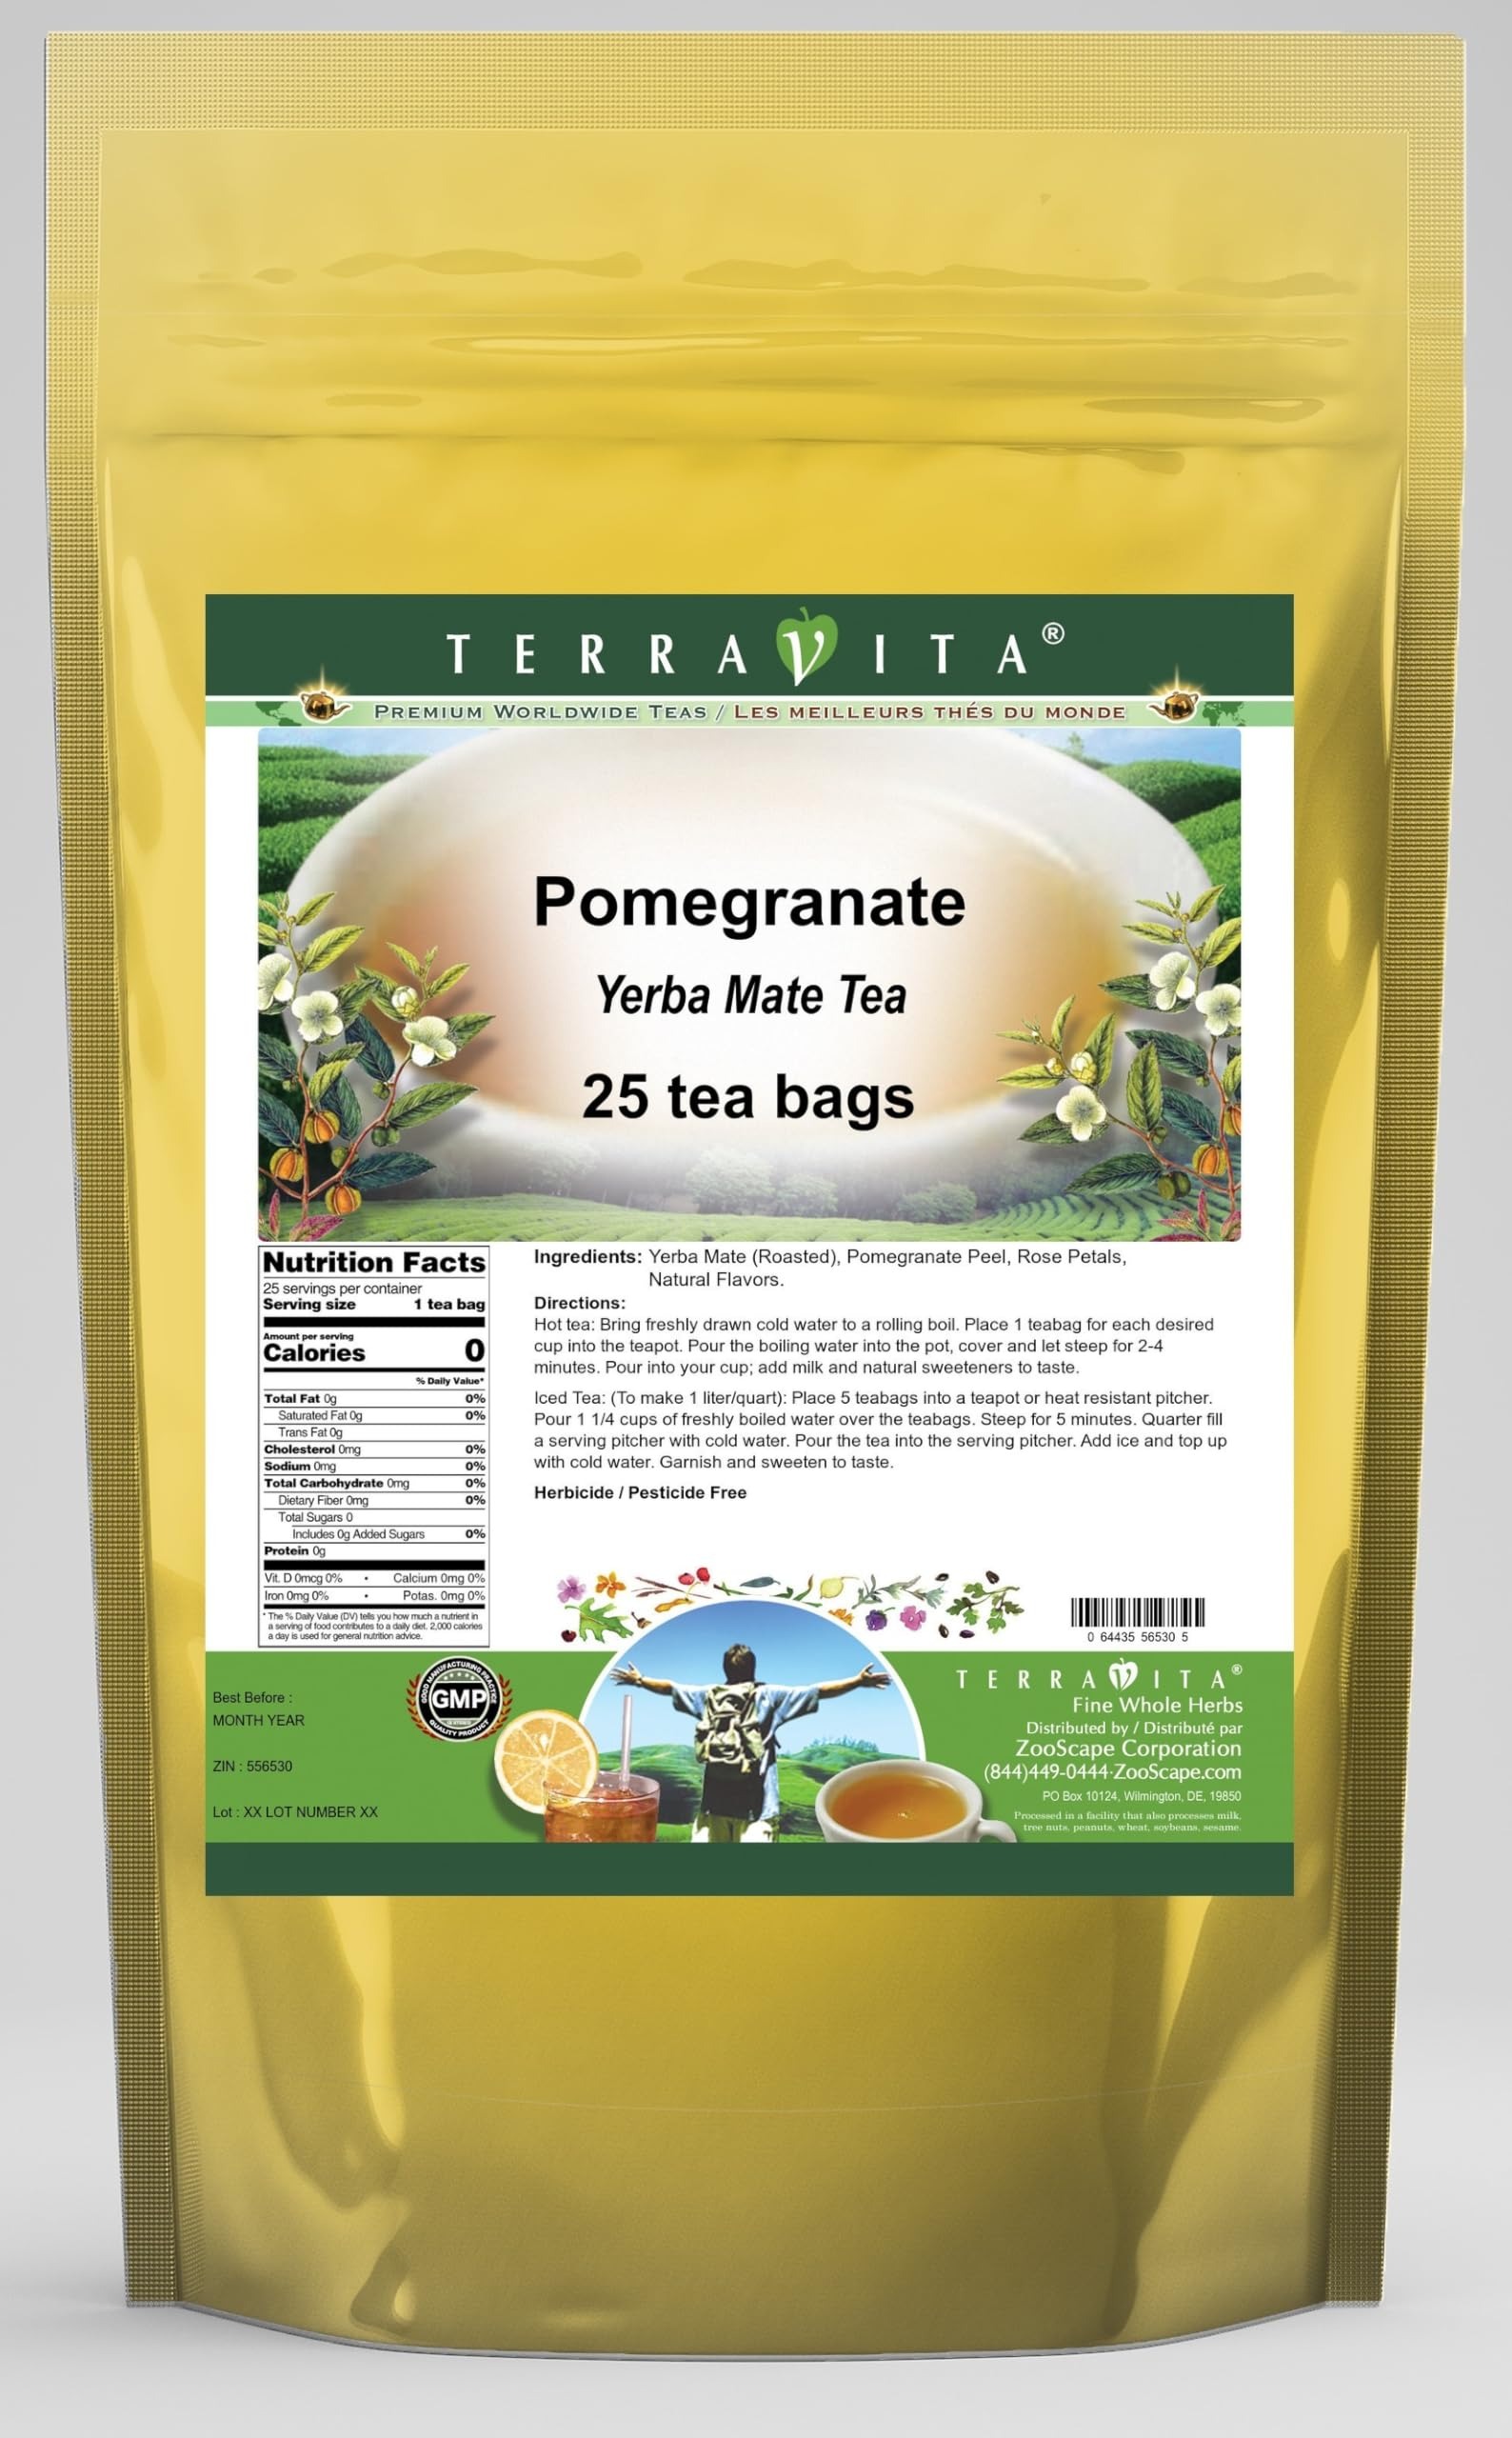
Item Name: Pomegranate Yerba Mate Tea (25 tea bags, ZIN: 556530) - 2 Pack
Bullet Point 1: Our Pomegranate Yerba Mate tea is a scrumptuous all-natural flavored Yerba Mate coffee substitute with Pomegranate Peel and Rose Petals that will refresh you with its terrific taste! You will enjoy the earthy and acidity-free Pomegranate aroma and flavor again and again! - Ingredients: Yerba Mate, Pomegranate Peel, Rose Petals and Natural Pomegranate Flavor.
Bullet Point 2: No fillers.
Bullet Point 3: Manufacturer: TerraVita
Bullet Point 4: Size: 25 tea bags
Bullet Point 5: Yerba Mate Tea Bags - Packed in a convenient upright pouch!
Product Description: Our Pomegranate Yerba Mate tea is a scrumptuous all-natural flavored Yerba Mate coffee substitute with Pomegranate Peel and Rose Petals that will refresh you with its terrific taste! You will enjoy the earthy and acidity-free Pomegranate aroma and flavor again and again! - Ingredients: Yerba Mate, Pomegranate Peel, Rose Petals and Natural Pomegranate Flavor. - Hot tea brewing method: Bring freshly drawn cold water to a rolling boil. Place 1 teabag for each desired cup into the teapot. Pour the boiling water into the pot, cover and let steep for 2-4 minutes. Pour into your cup; add milk and natural sweeteners to taste. - Iced tea brewing method: (To make 1 liter/quart): Place 5 teabags into a teapot or heat resistant pitcher. Pour 1 1/4 cups of freshly boiled water over the teabags. Steep for 5 minutes. Quarter fill a serving pitcher with cold water. Pour the tea into the serving pitcher. Add ice and top up with cold water. Garnish and sweeten to taste. - TerraVita is an exclusive line of premium-quality, natural source products that use only the finest, purest and most potent ingredients found around the world. TerraVita is hallmarked by the highest possible standards of purity, potency, stability and freshness. All of our products are prepared with the highest elements of quality control, from raw materials through the entire manufacturing process, up to and including the moment that the bottles or bags are sealed for freshness and shipped out to you. Our highest possible standards are certified by independent laboratories and backed by our personal guarantee. - TerraVita exists to meet and ensure your family's health and wellness without the harmful effects of chemicals and health products. We strive to make all of our products affordable and reliable and are constant
Value: 50.0
Unit: Count

Price: 37.63